BPM-97

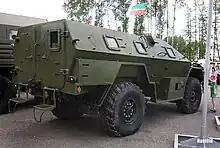
A BPМ-97 at the Russian Expo Arms 2009 in Nizhny Tagil

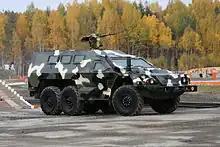
SBA-60K2 Bulat with remote weapons turret

In 2008, KamAZ planned to create a similar three-and four-axle vehicle designed for 13 and 18 men, respectively.